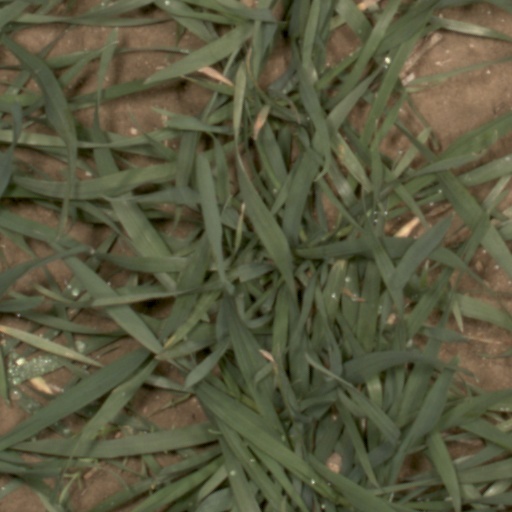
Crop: wheat